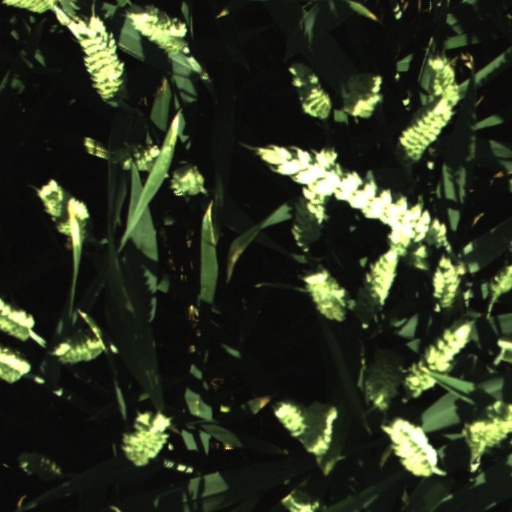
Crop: wheat